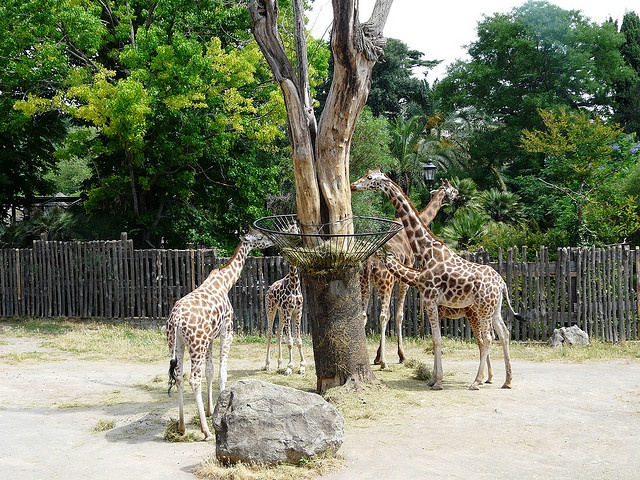
A group of animals that are eating by a tree.
A family of giraffes stand around a tree and eat
Giraffes in a fenced in area trying to get some bananas.
four giraffes in an enclosure around a tree
Four giraffe at a zoo feeding from a feeder mounted on a tree